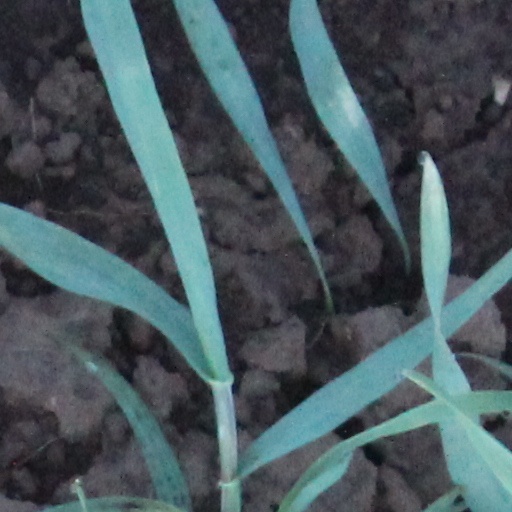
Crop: wheat